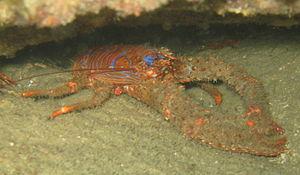
Galathée multicolore (Galathea strigosa) à Saint-Quay-Portrieux
Galathea est un genre de crustacés décapodes, de la famille des Galatheidae.